Gmina Jemielnica

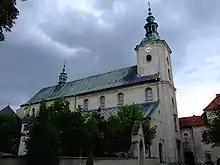
Church of the Assumption

The village was first mentioned as Gemelnici in a document dated 29 November 1225 from the Duchy of Opole that granted the settlement German town law. In 1280 Duke Bolko I of Opole founded the Cistercian Himmelwitz Abbey with the assistance of the monastic community of Rauden. In the year 1285 the All Saints' Church was built, which served as the parish church until 1810.